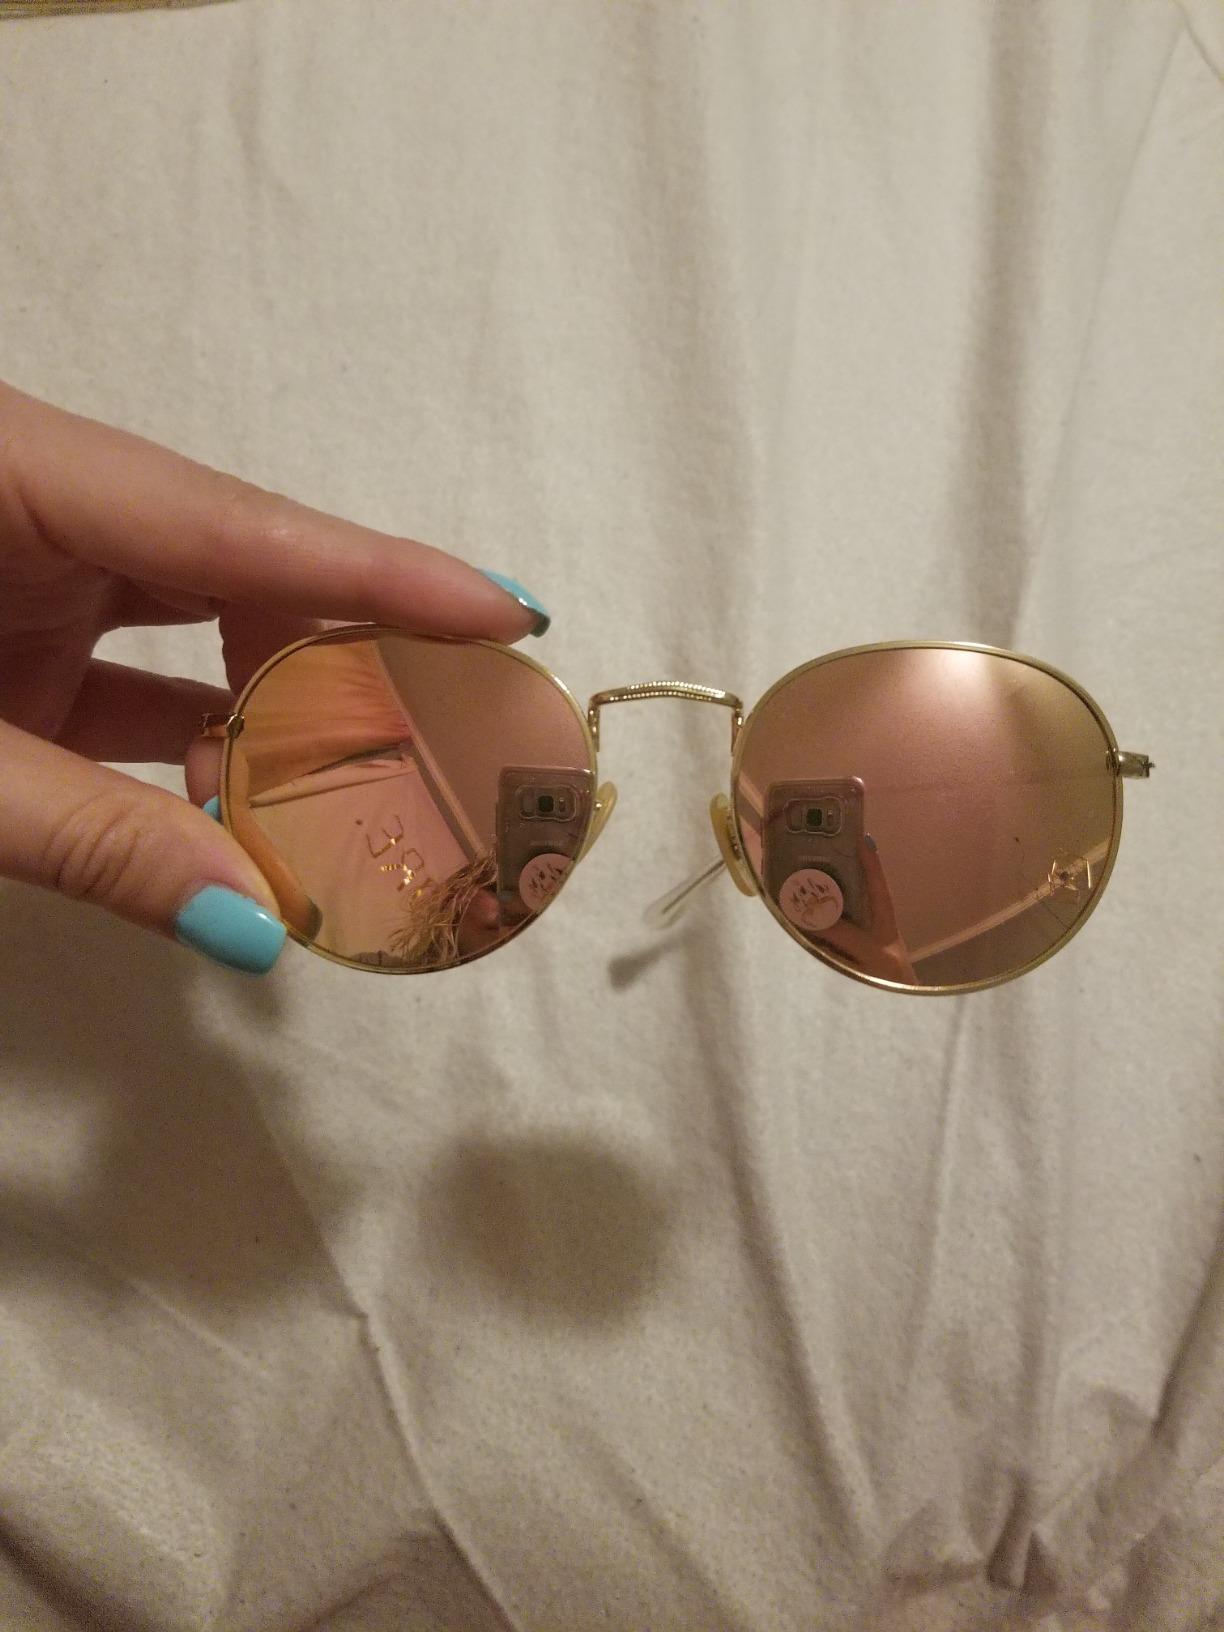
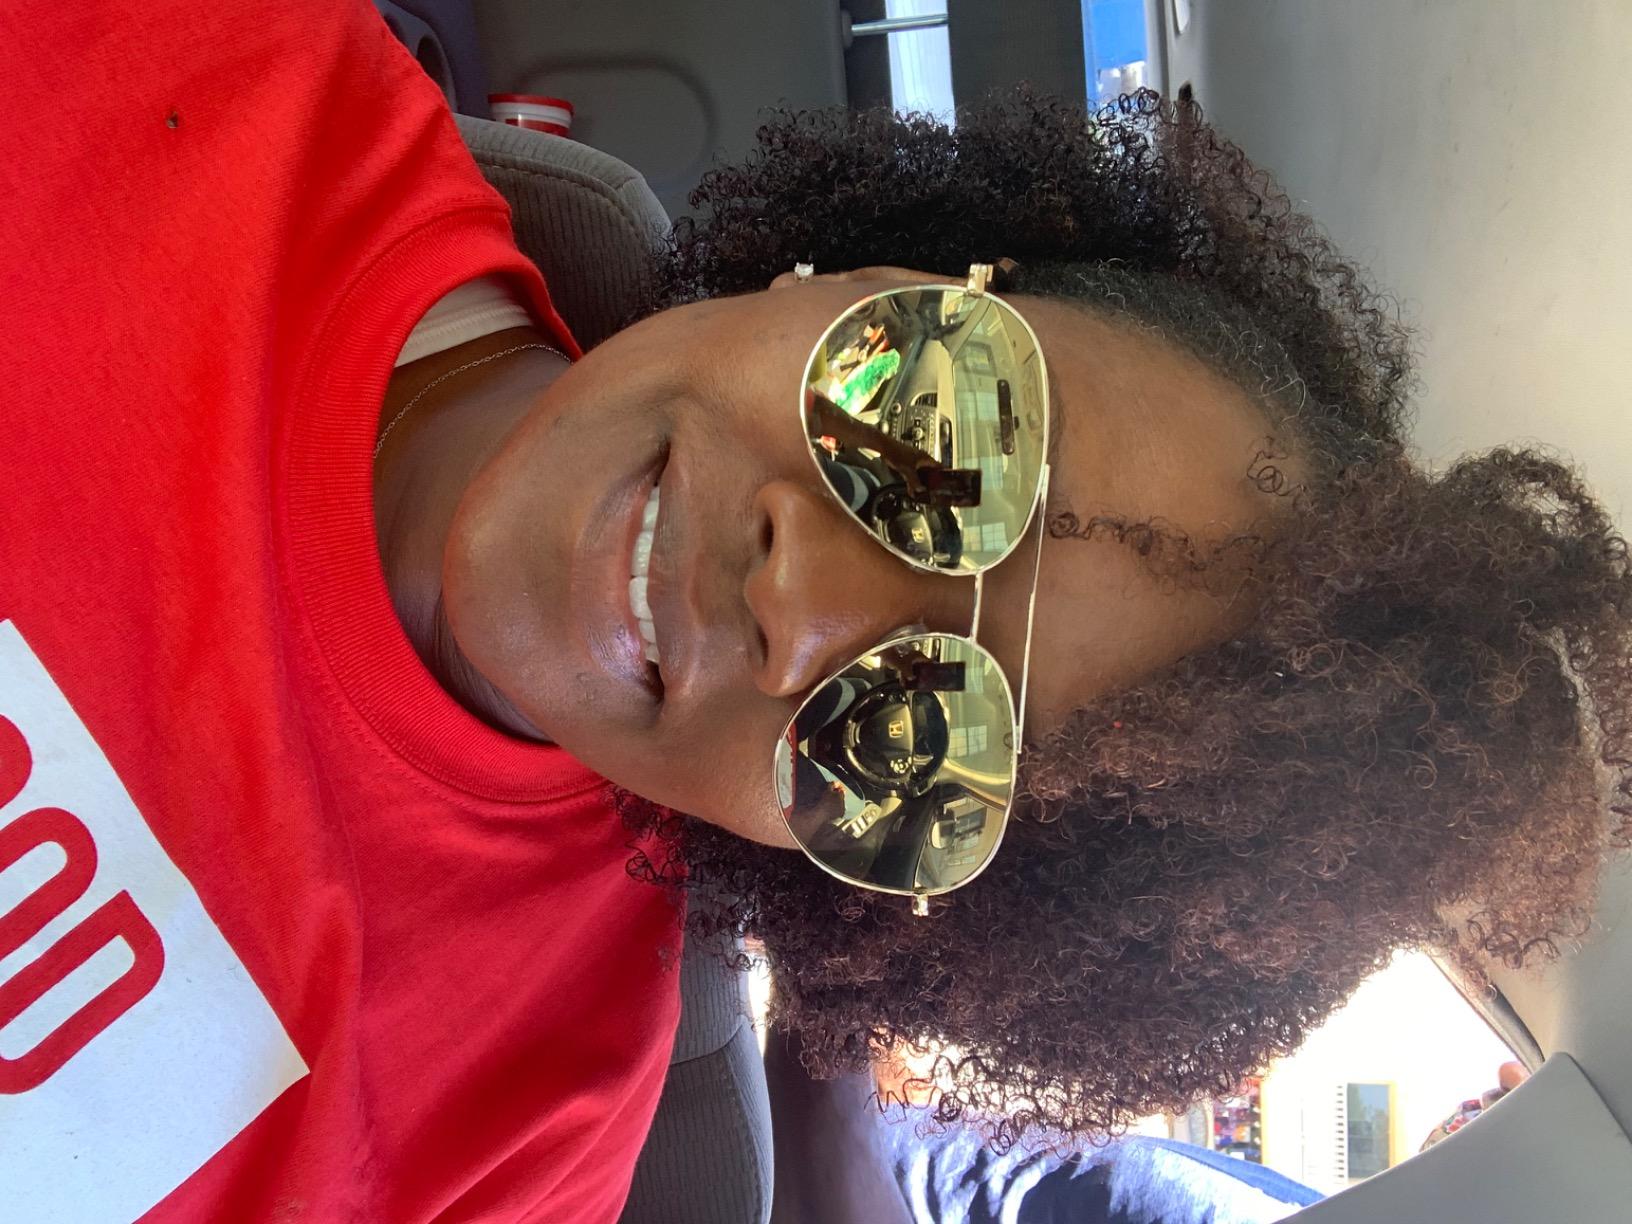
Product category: accessories_sunglasses
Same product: no